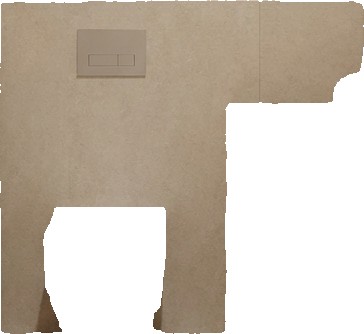
Surface category: wall